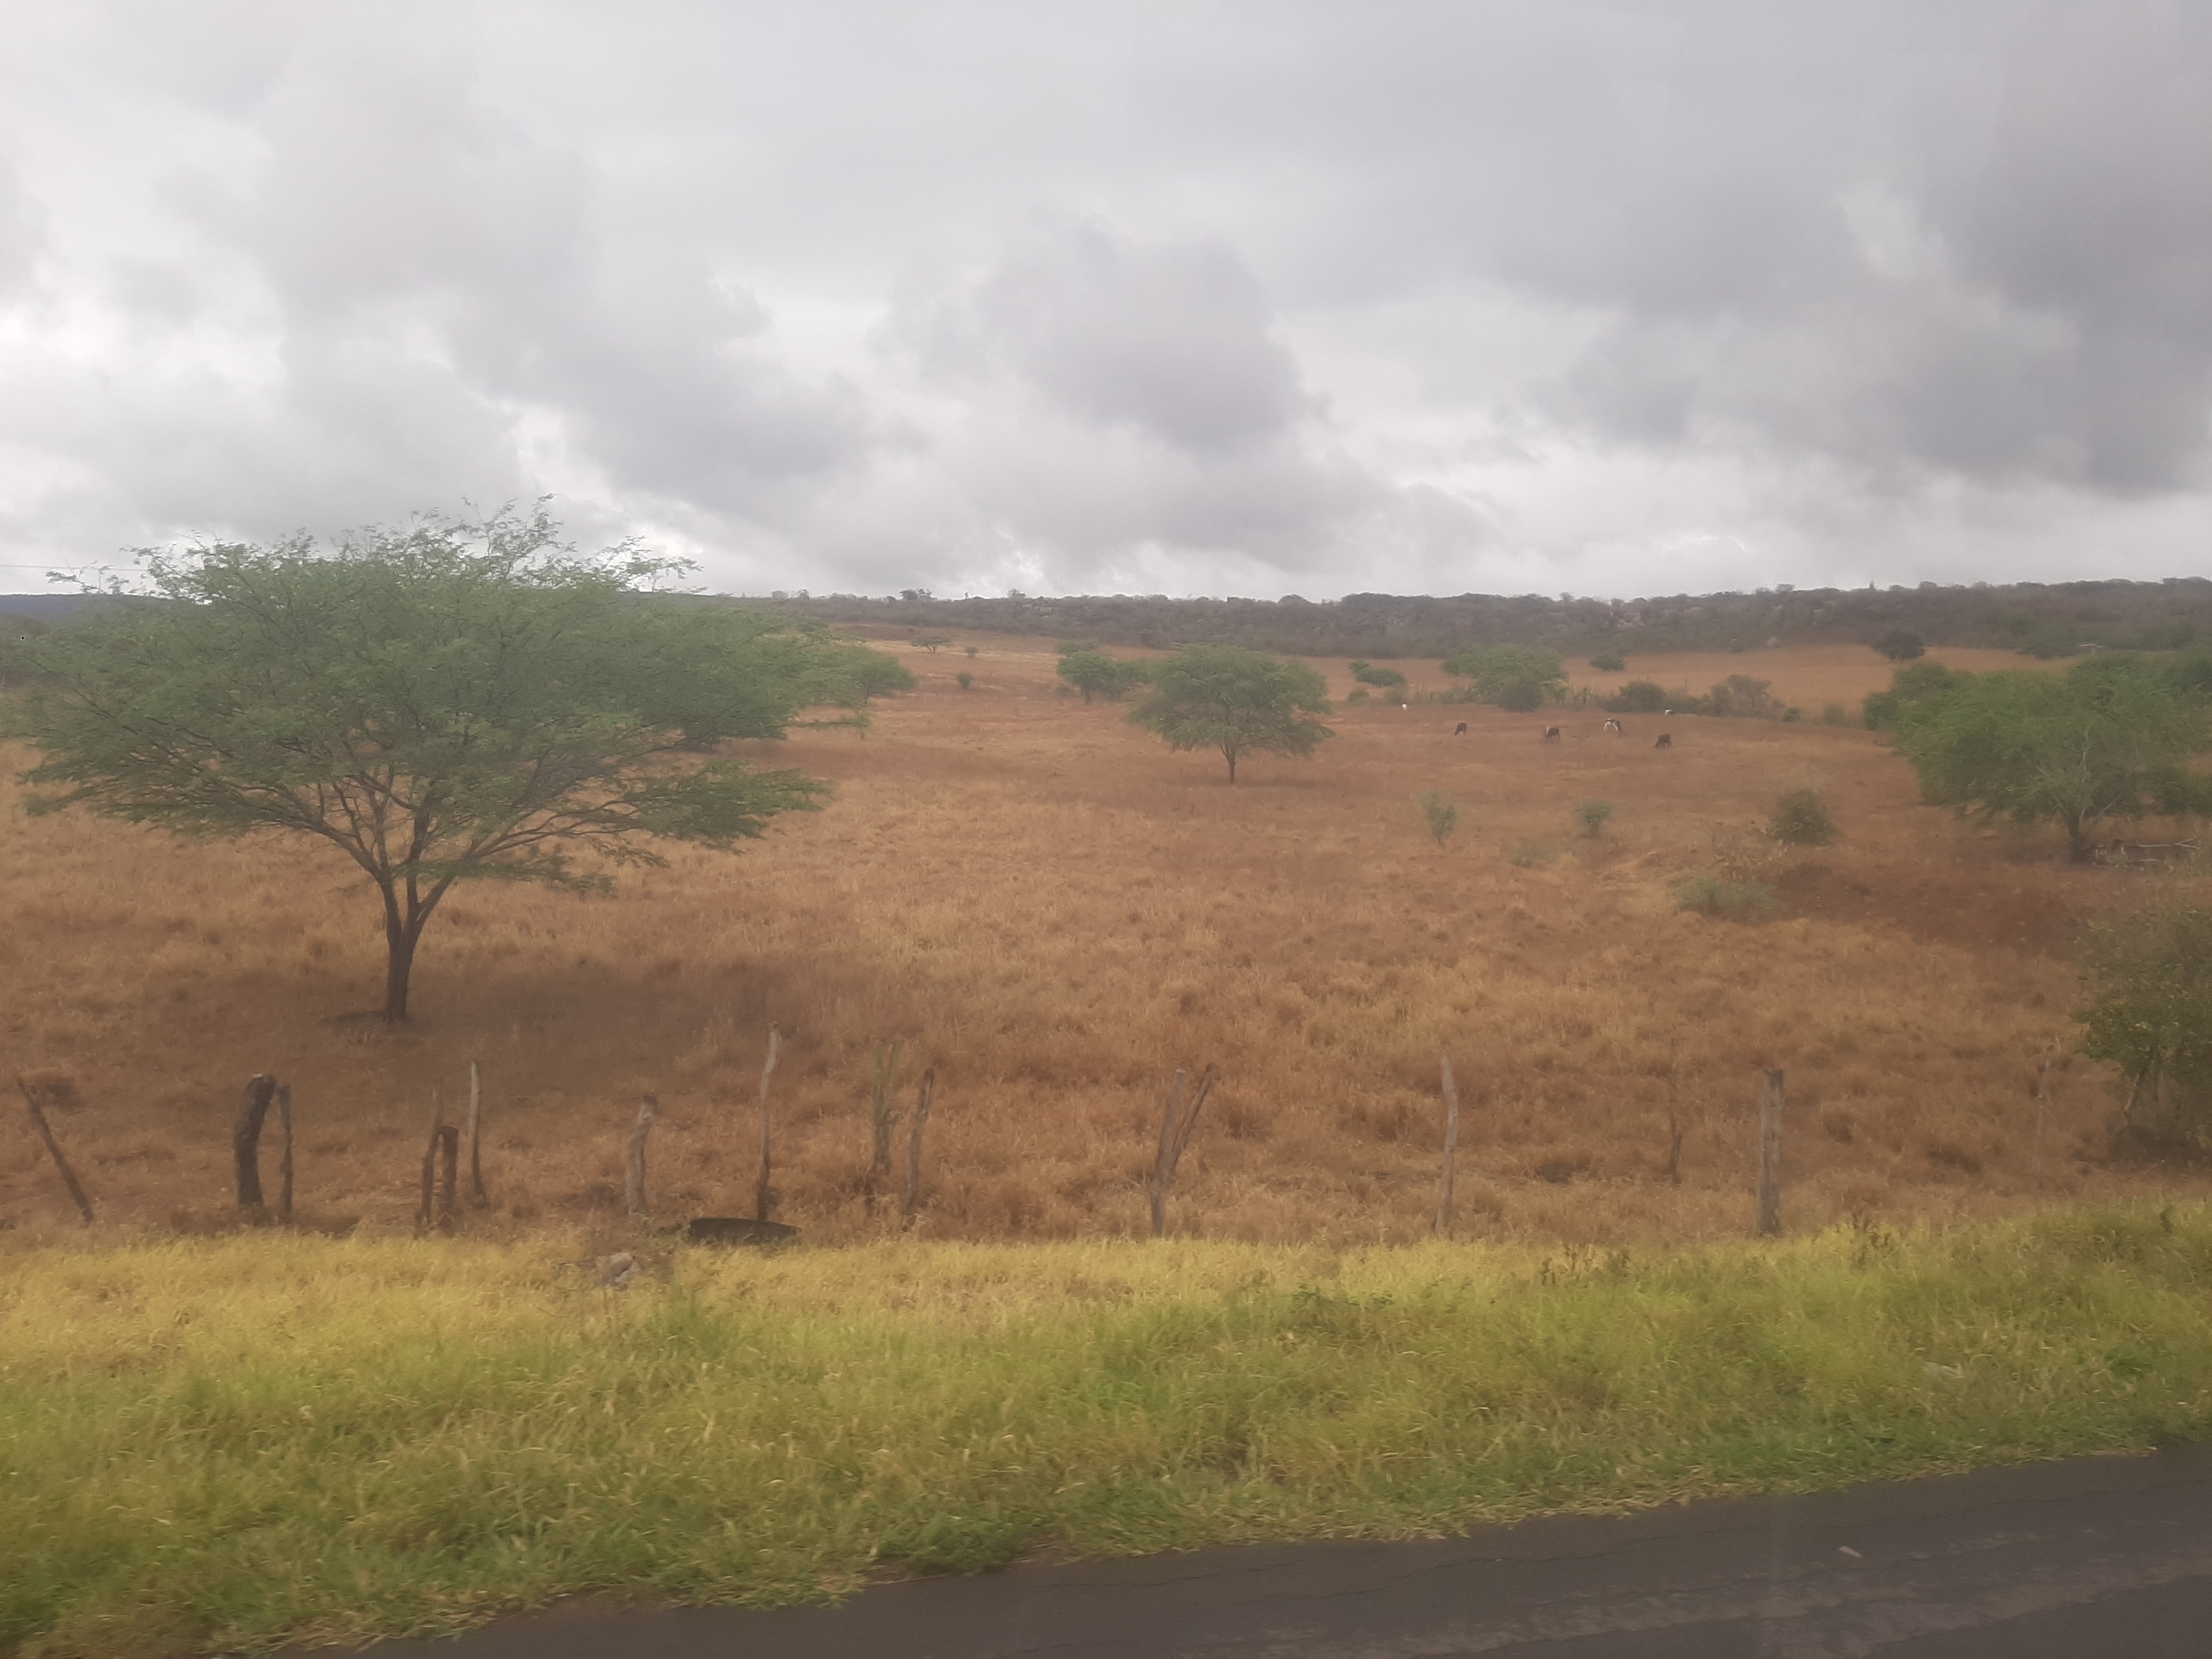
natural, cloud, sky, plant, natural landscape, tree, horizon, grass, grassland, meadow, landscape, prairie, road, hill, cumulus, forest, pasture, field, plateau, wildlife, soil, steppe, jungle, shrubland, terrestrial animal, ranch, chaparral, savanna, plantation, evening, farm